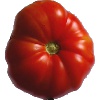
Label: Tomato 3